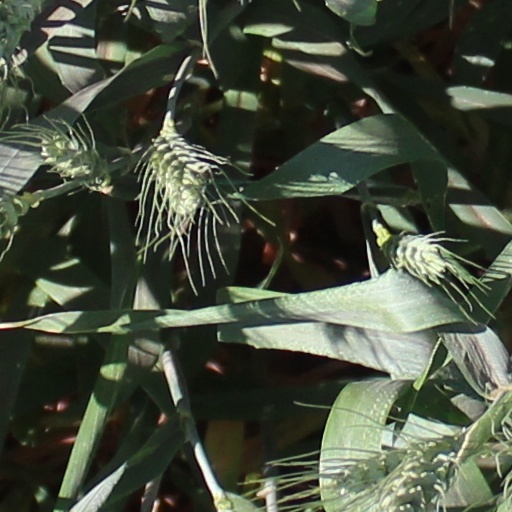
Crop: wheat